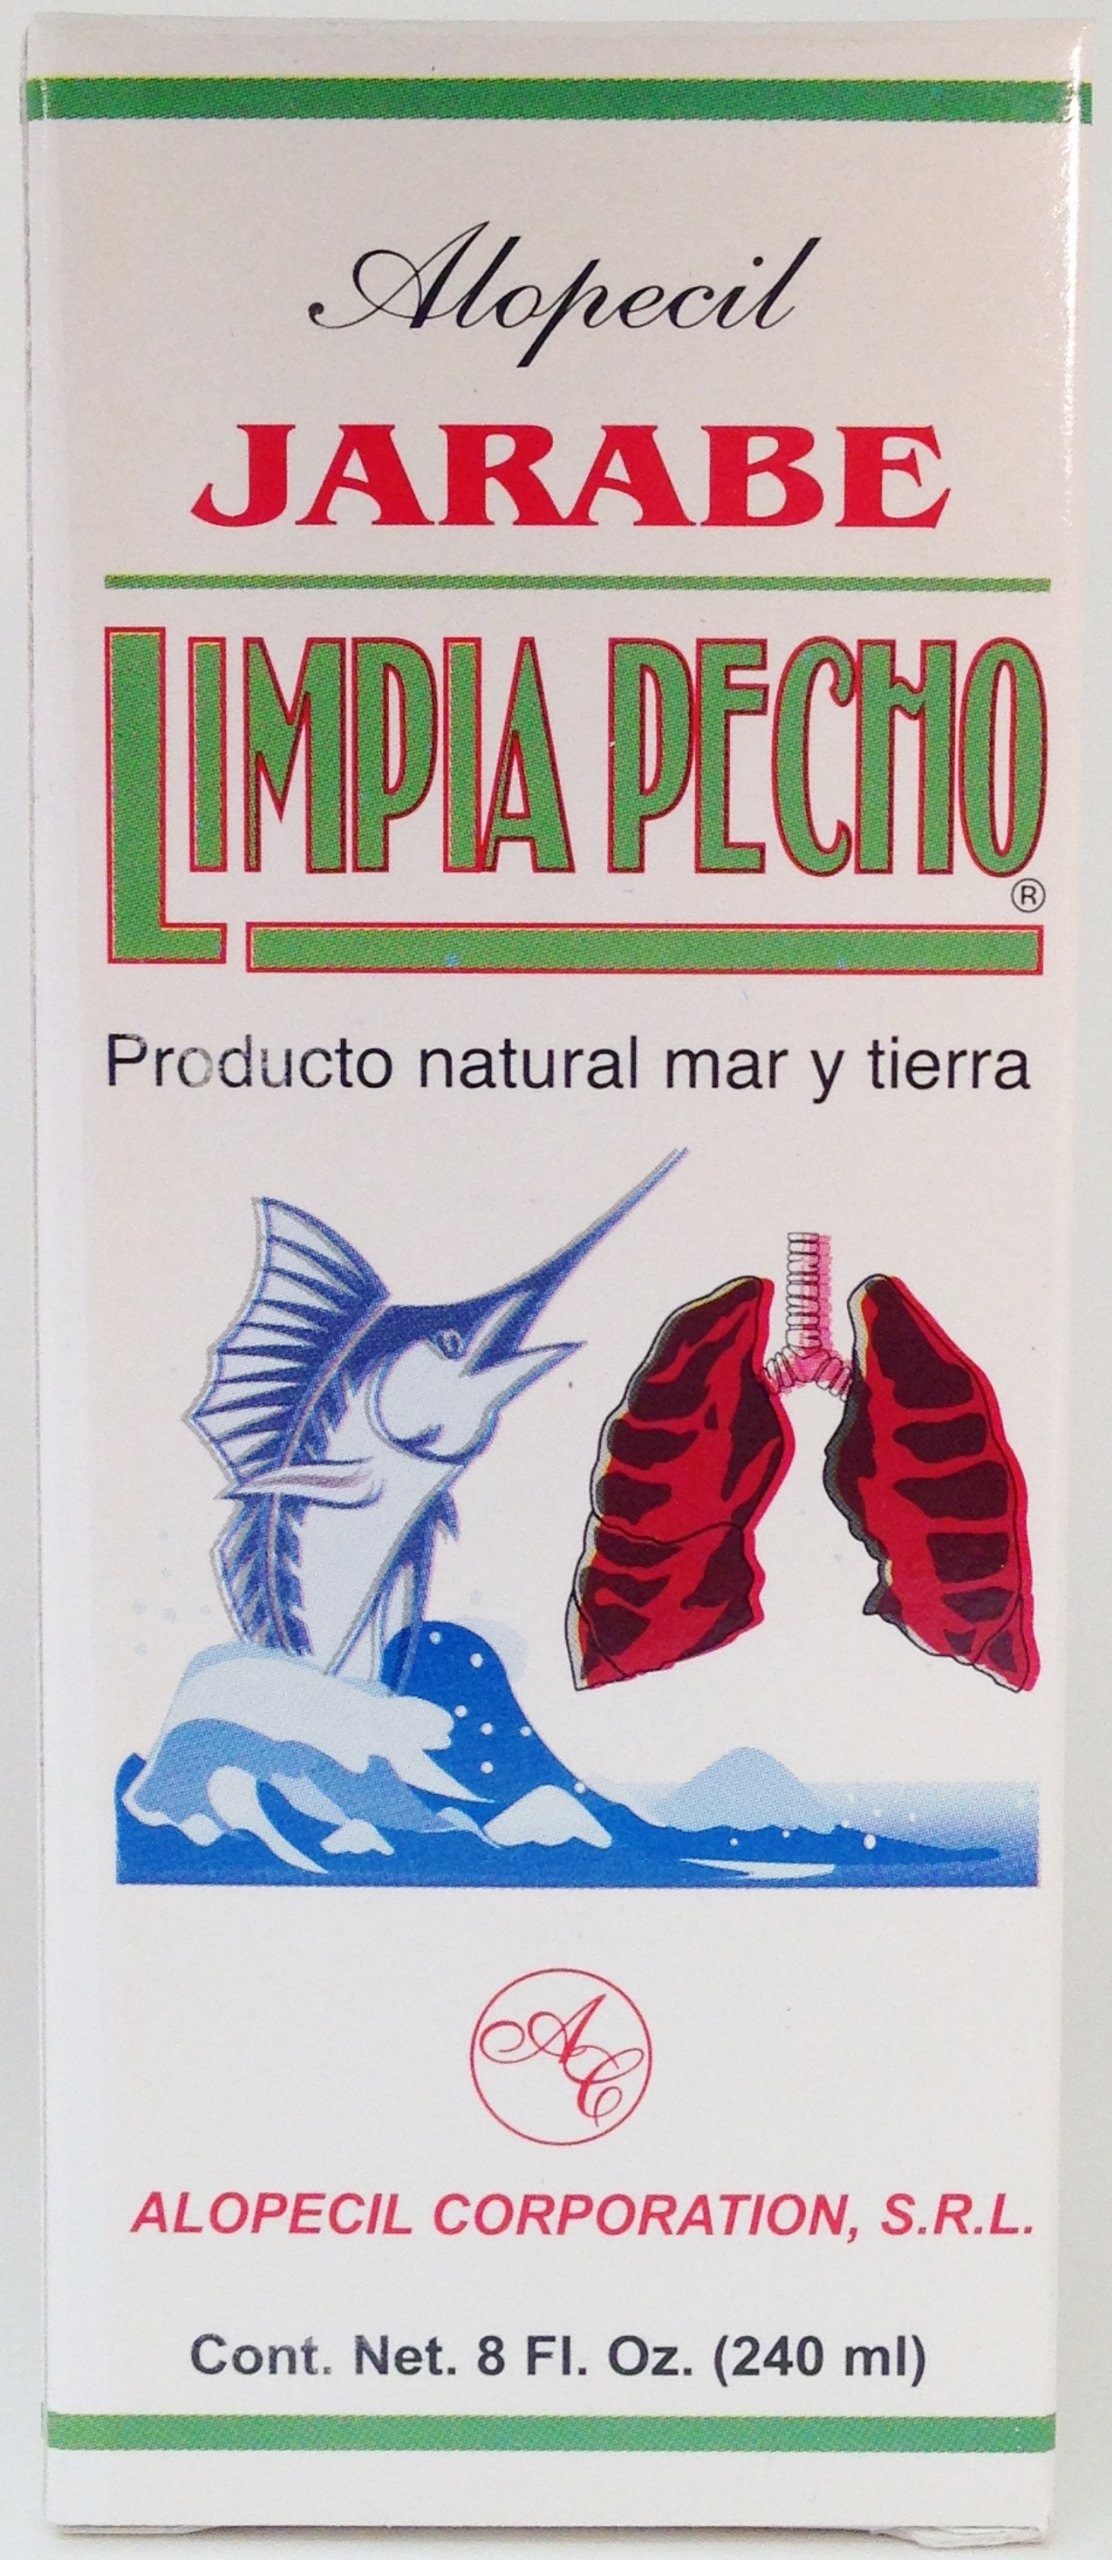
Item Name: Jarabe Limpia Pecho 8 Oz. Syrup
Bullet Point 1: Producto Natural Mar y Tierra
Bullet Point 2: Natural Product Land and Sea
Value: 8.0
Unit: Fl Oz

Price: 14.3